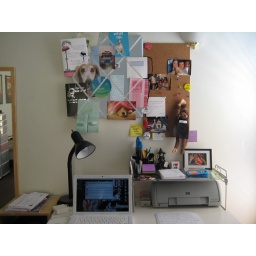
my new shiny uncluttered desk in the new apartment.